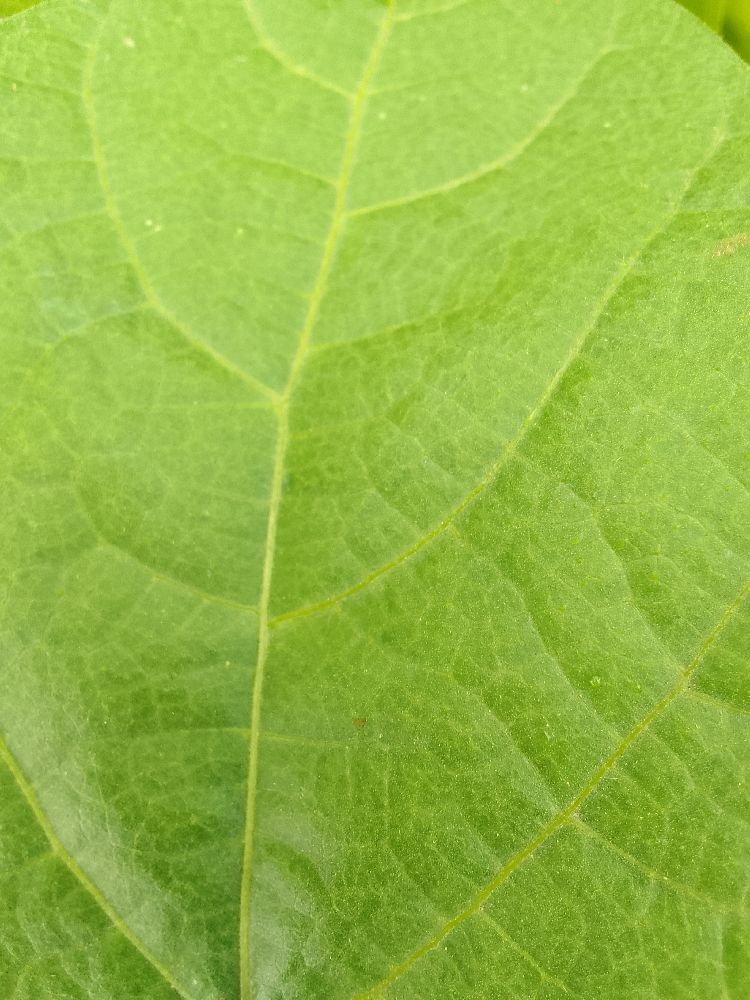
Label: healthy